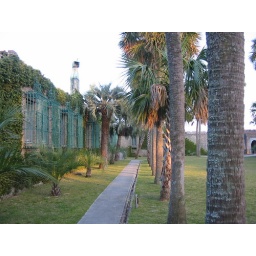
Atalaya is a castle house built in South Carolina in the 1920s in Andalusian style.